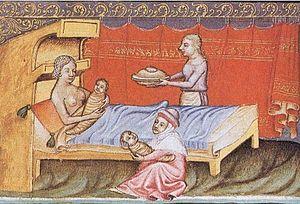
La Bible de Wenceslas est un manuscrit enluminé composé entre 1390 et 1400 à Prague et conservé à la Bibliothèque nationale autrichienne à Vienne sous la cote Codex Vindobonensis 2759-2764. Cette Bible illustrée écrite en allemand a été commandée pour le roi Wenceslas IV de Bohême.